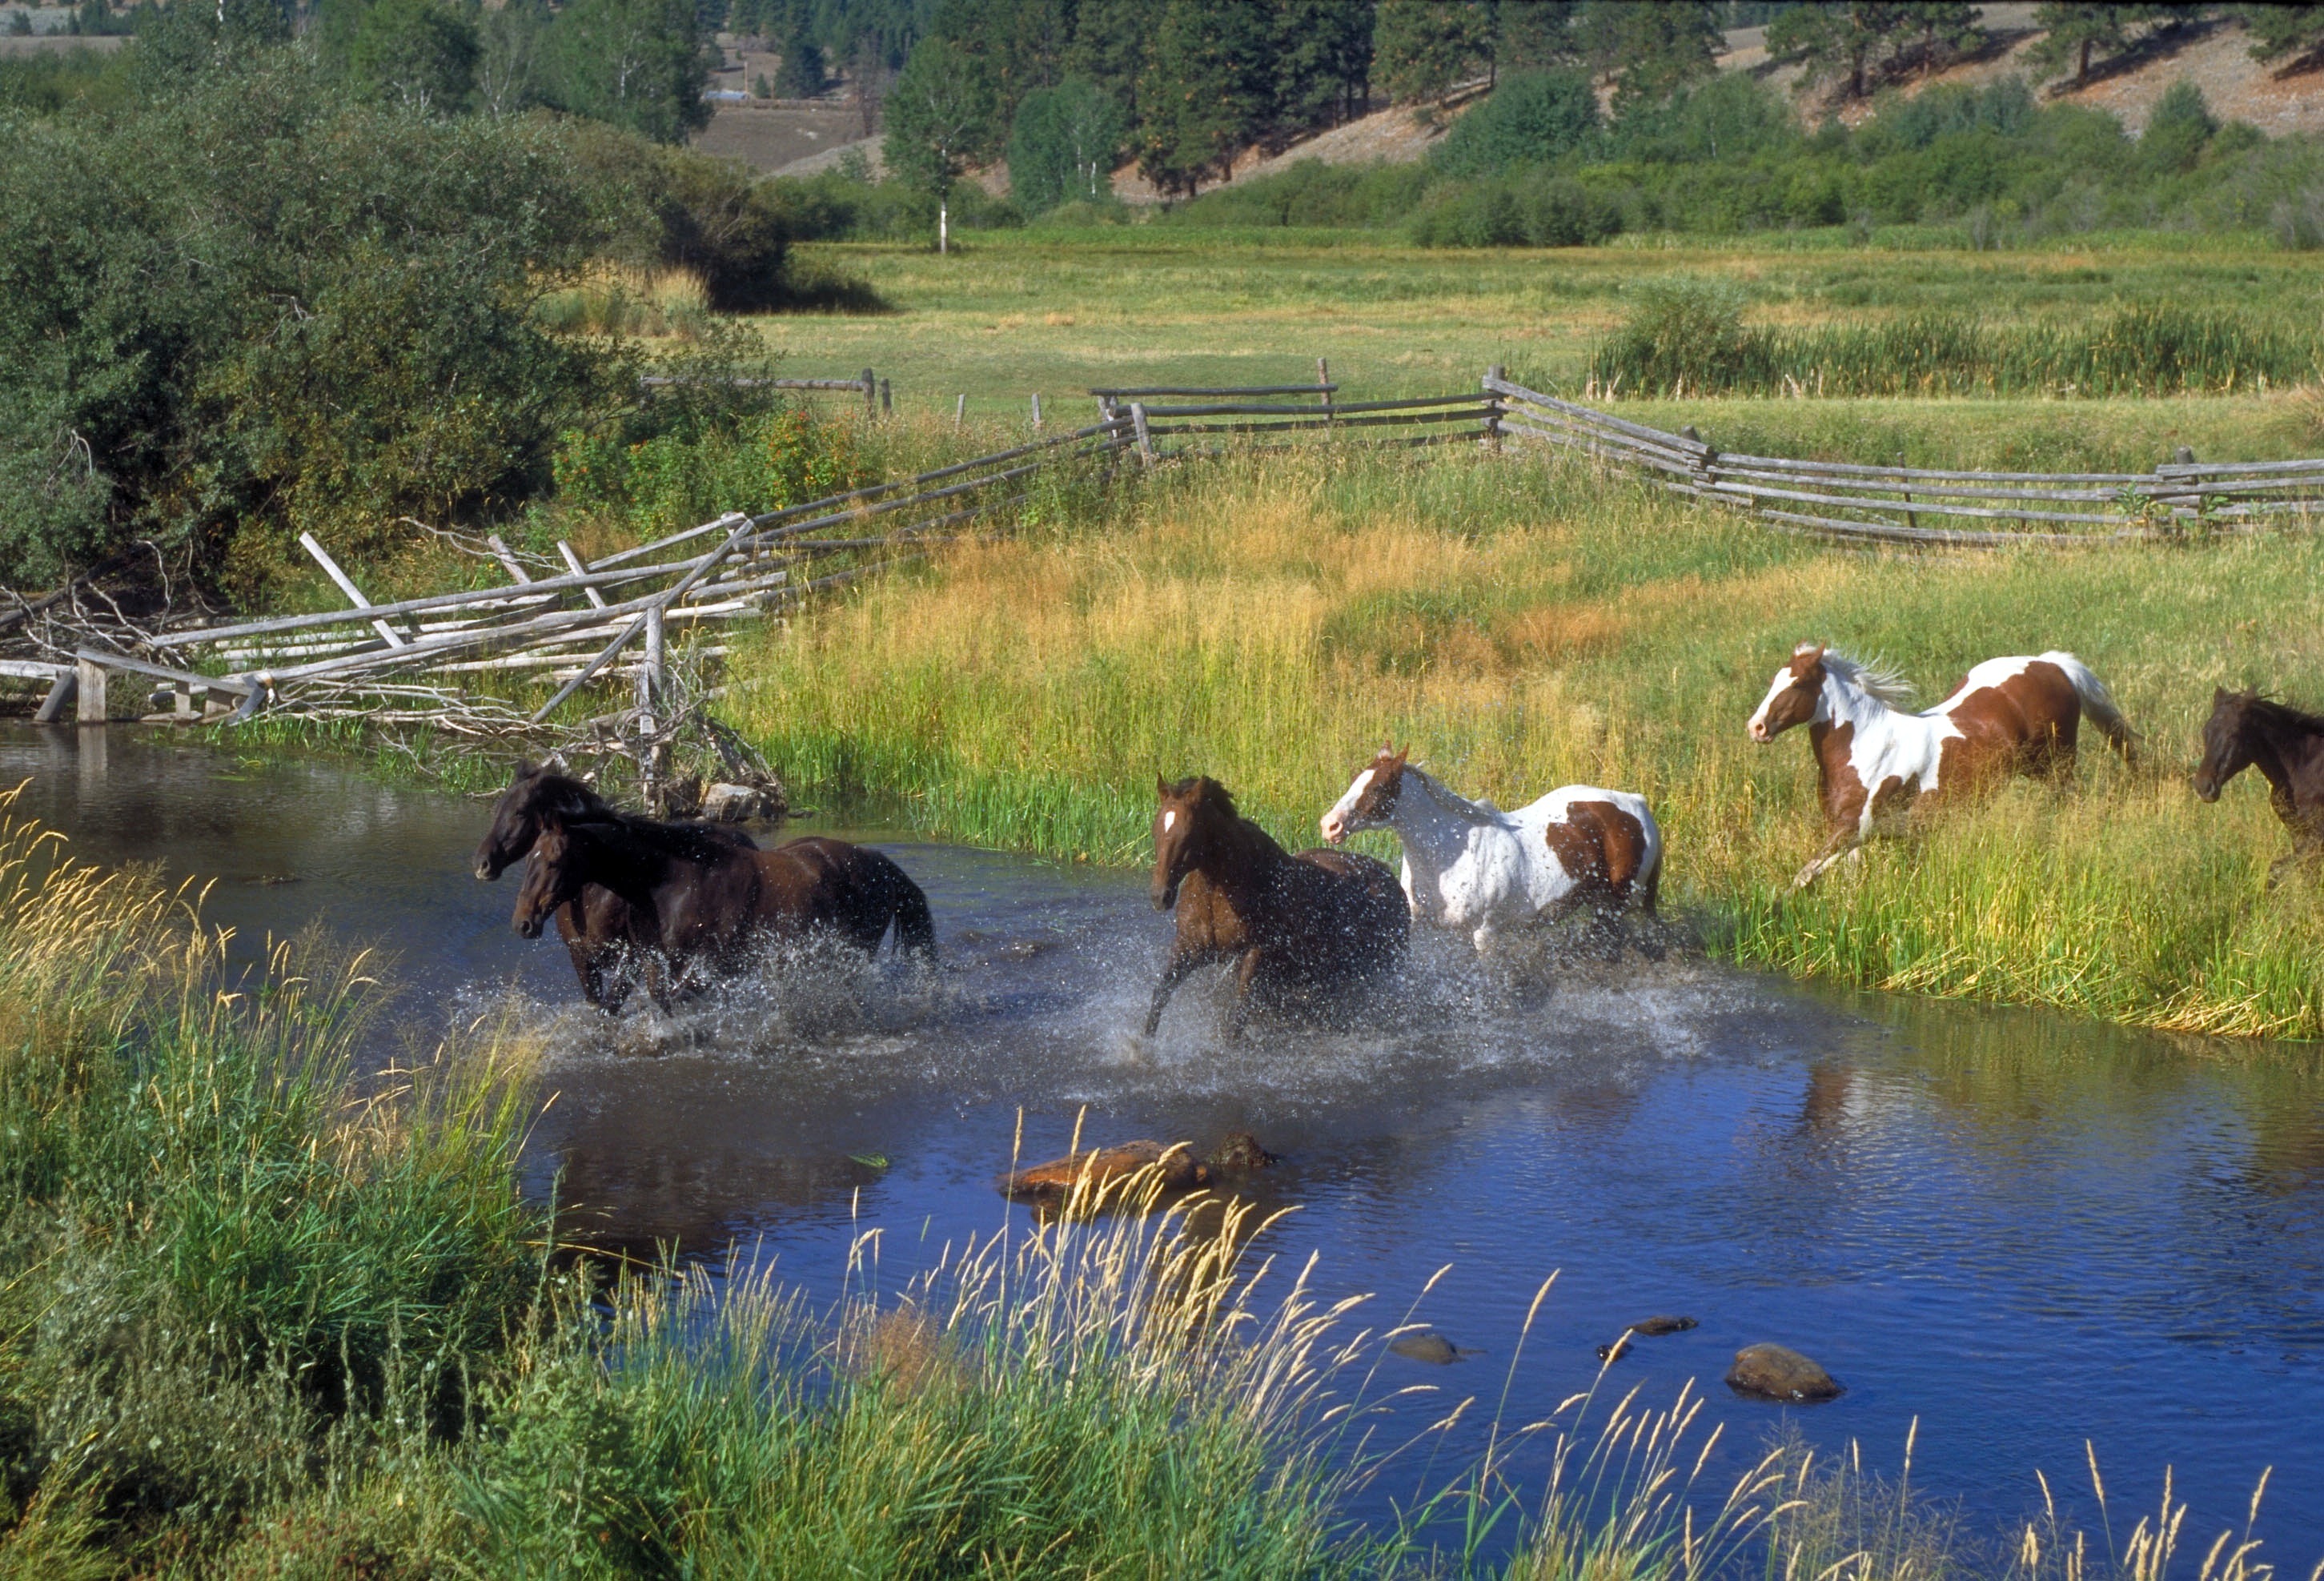
landscape, water, nature, grass, wilderness, fence, field, farm, meadow, countryside, running, river, country, wildlife, stream, rural, herd, pasture, grazing, ranch, fauna, plants, trees, horses, outside, grassland, wetland, reflections, beautiful, habitat, ecosystem, montana, rural area, cattle like mammal